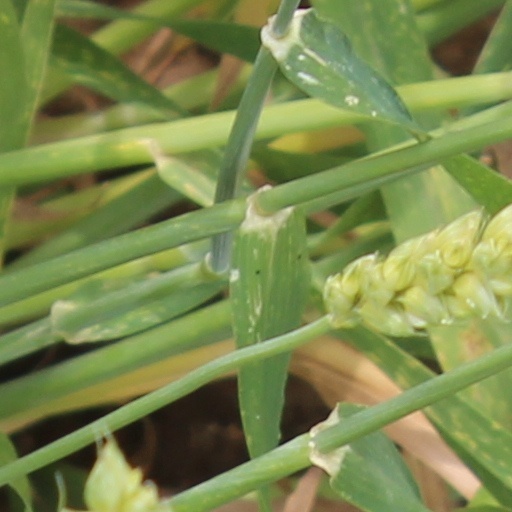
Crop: wheat